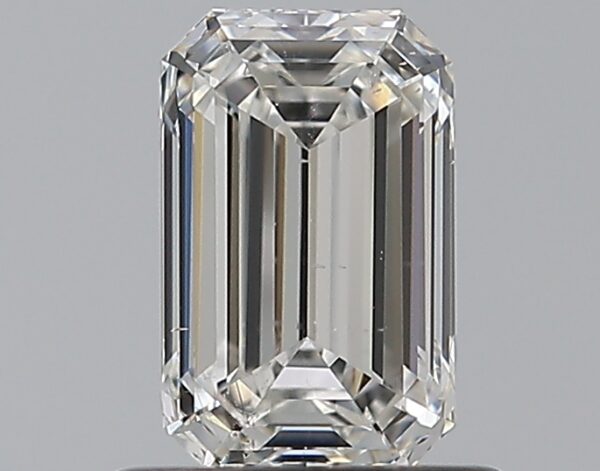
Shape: emerald
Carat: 0.72
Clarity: SI1
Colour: G
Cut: EX
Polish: VG
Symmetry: VG
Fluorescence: N
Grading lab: GIA
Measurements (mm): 6.46 x 4.05 x 2.76